Zoran Dragić

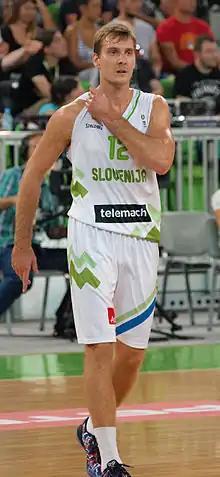
Dragić in a friendly match vs Serbia in August 2015

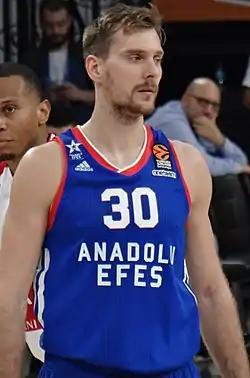
Dragić with Anadolu Efes in 2017

Zoran Dragić (born June 22, 1989) is a Slovenian professional basketball player who plays for Bilbao Basket of the Liga ACB. He also represents the Slovenian national basketball team internationally. Standing at , he plays the shooting guard and small forward positions. He is the younger brother of Goran Dragić.